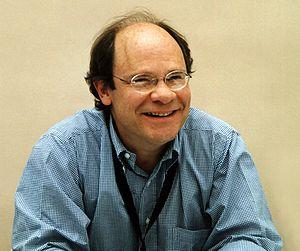
L'acteur américain Ethan Phillips à la convention de SF FedCon XI à Bonn, en Allemagne, 2003.
Star Trek: Voyager est une série télévisée de science-fiction américaine en 172 épisodes de 45 minutes, créée par Rick Berman, Michael Piller et Jeri Taylor et diffusée entre le 16 janvier 1995 et le 23 mai 2001 sur le réseau UPN.
Ethan Phillips, né le 8 février 1955 à Garden City, est un acteur, scénariste et auteur américain. Il est plus particulièrement connu pour son rôle de Neelix dans la série télévisée Star Trek : Voyager.